Anscar I of Ivrea

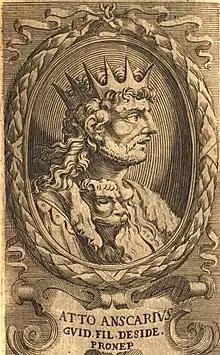
Anscar I of Ivrea

Anscar I (860 - March 902) was the margrave of Ivrea from 888 to his death. From 877 or 879, he was the count of Oscheret in Burgundy. He supported Guy III of Spoleto for the throne of France after the deposition of Charles the Fat in 887, but after Guy's failed attempt and the coronation of Odo, he returned with Guy across the Alps, where the duke was elected King of Italy. In gratitude, Guy created the March of Ivrea in the northeast and invested his Burgundian supporter.